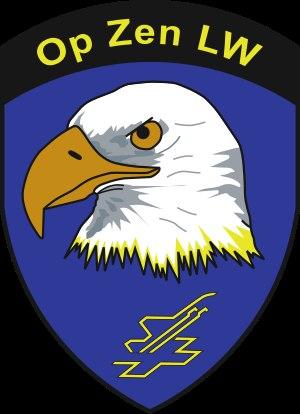
Les Forces aériennes suisses sont, avec les forces terrestres, l'une des deux branches des forces armées suisses.